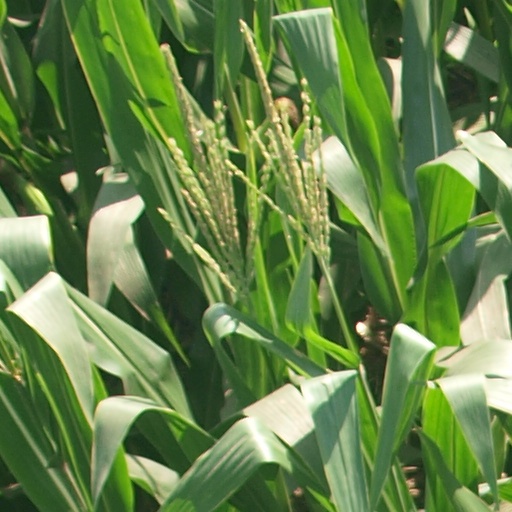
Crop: maize; corn